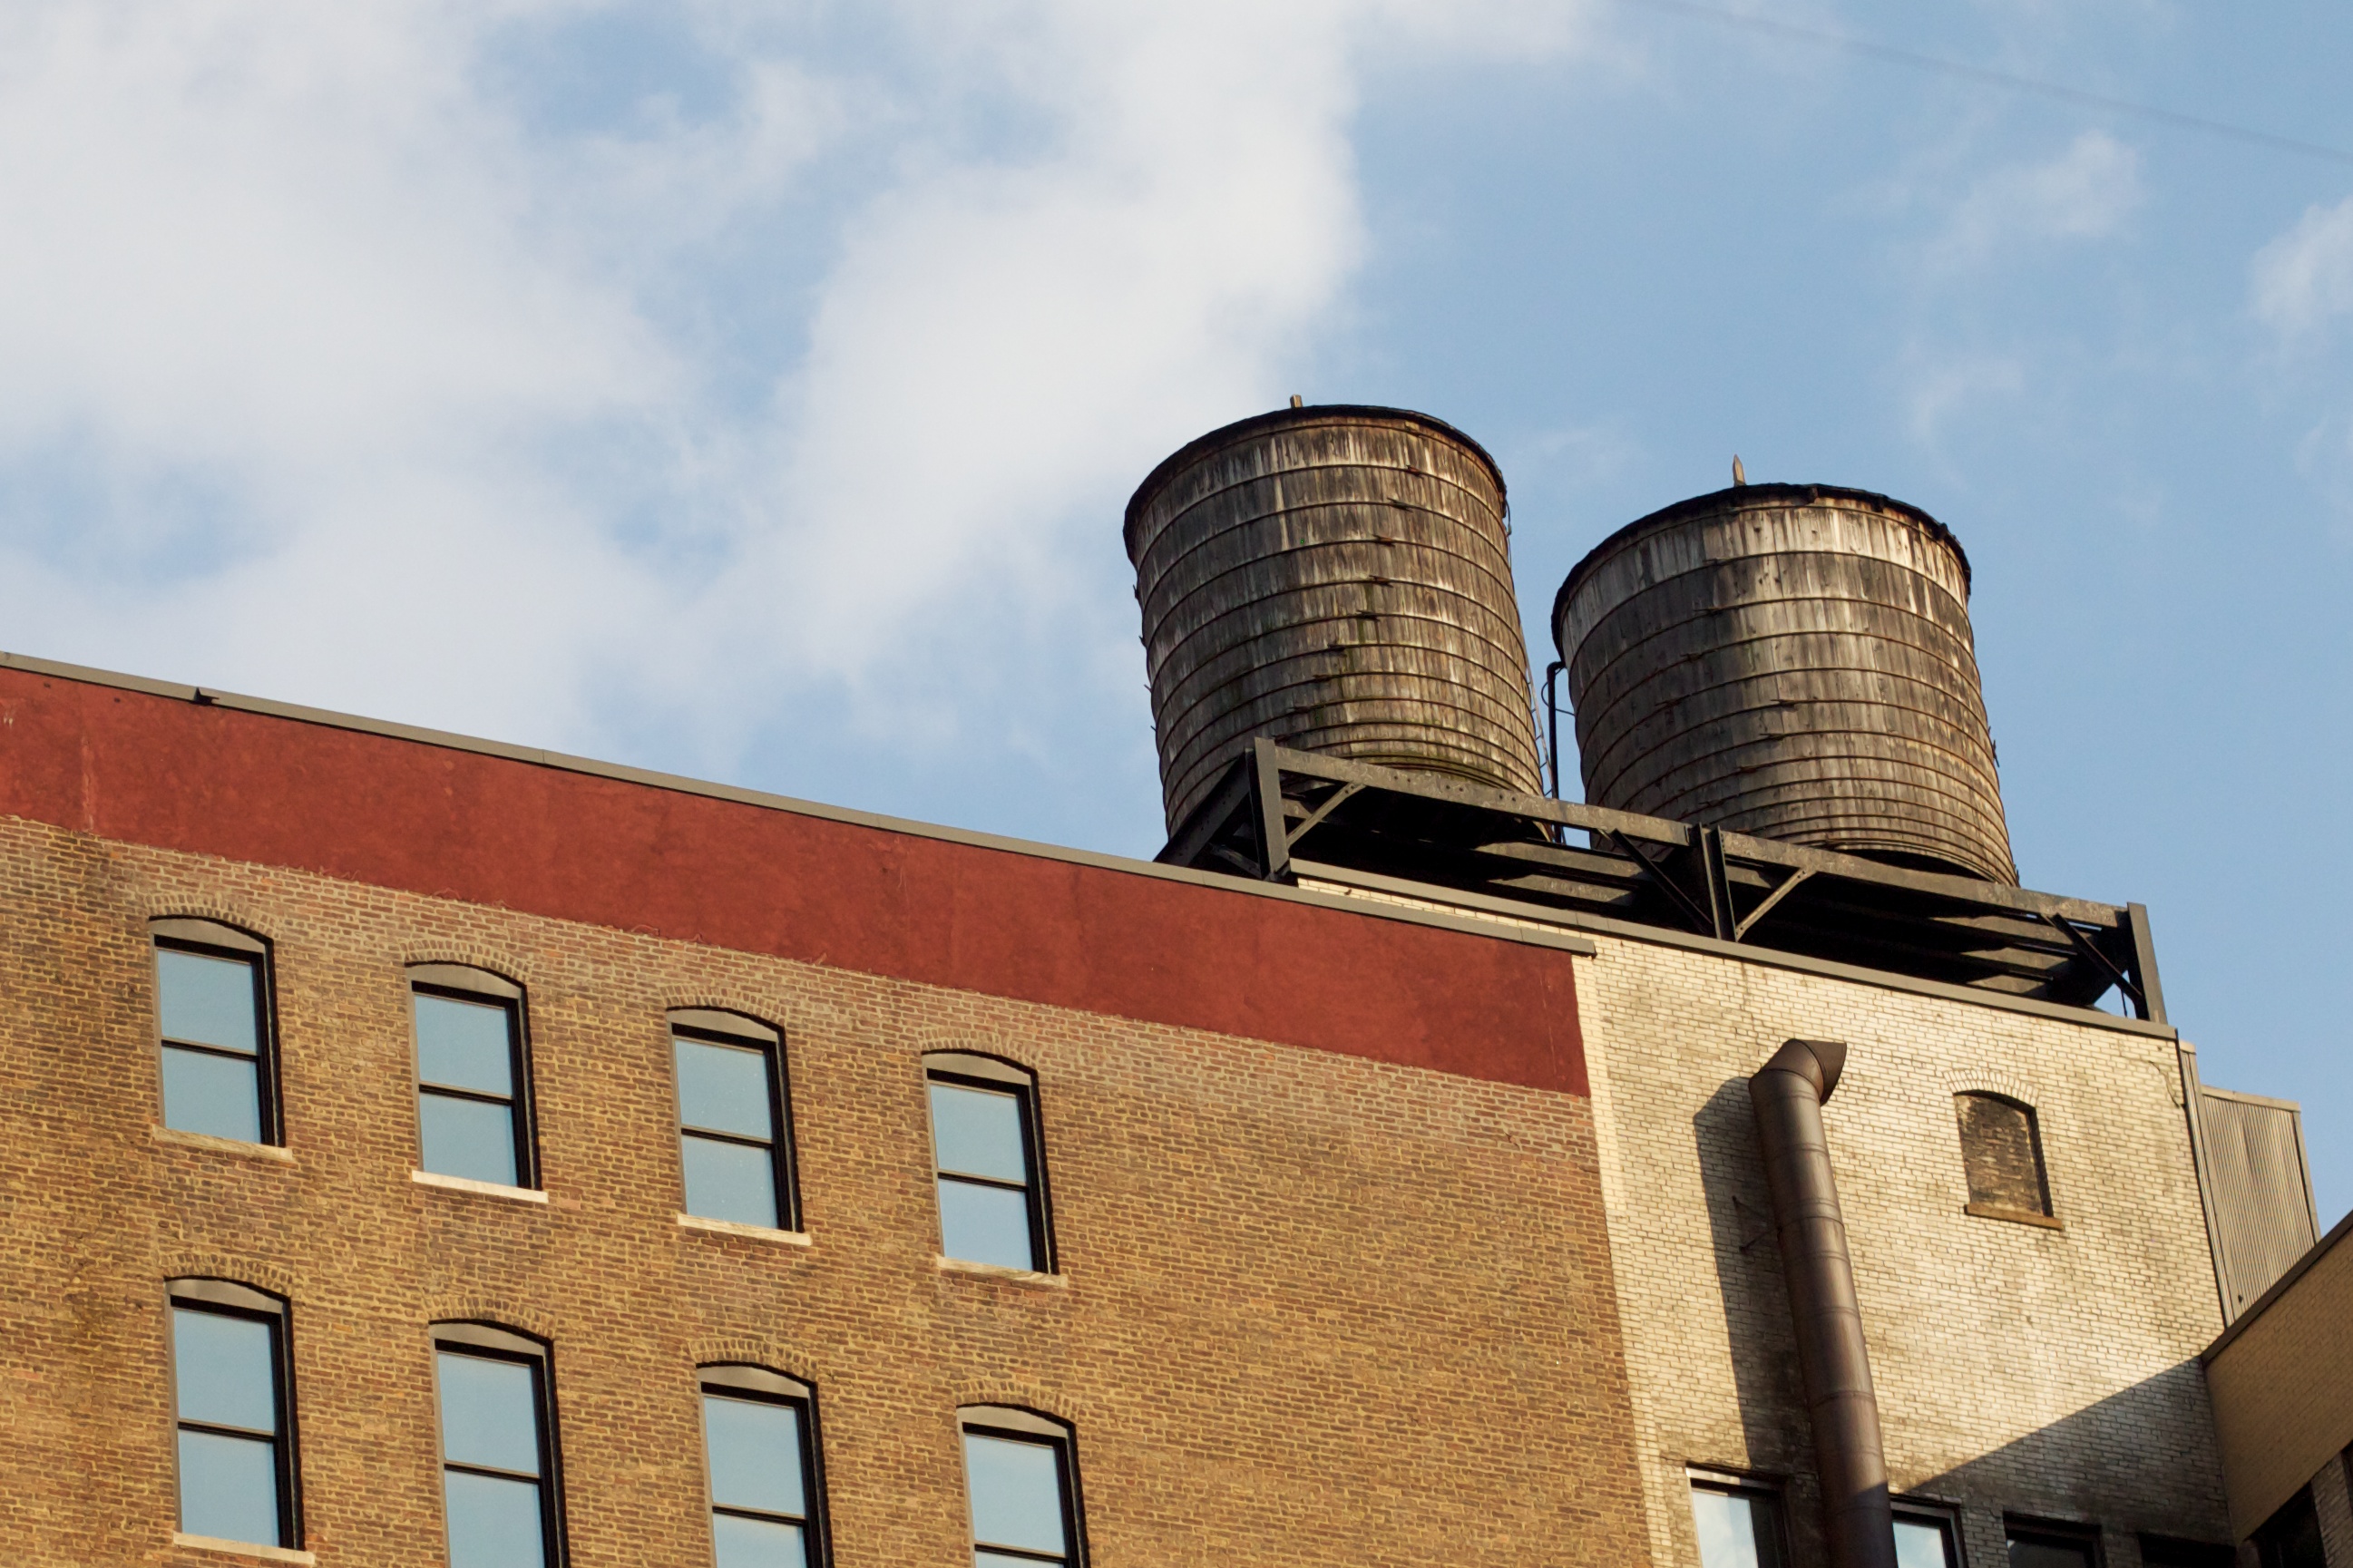
architecture, roof, building, city, wall, downtown, tower, landmark, facade, industry, brick, tower block, shape, odyssey, urban area